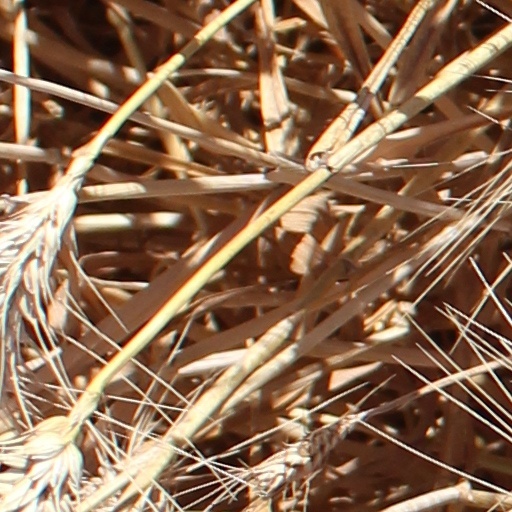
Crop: wheat